Harris County Department of Education

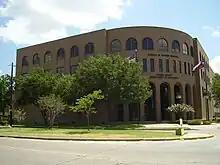
Ronald W. Reagan Building, the agency's headquarters in Northside, Houston

Harris County Department of Education (HCDE) is an agency of the government of Harris County, Texas, in the Houston metropolitan area; it is headquartered in Northside district in Houston.